Zygaena lavandulae

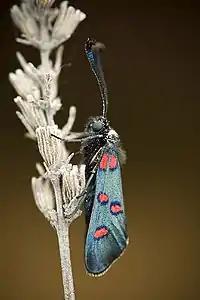
Lateral view

This species can be found in Southern France, eastern Spain, Portugal and Italy (only in central and western Liguria), as well as North Africa, including Morocco.